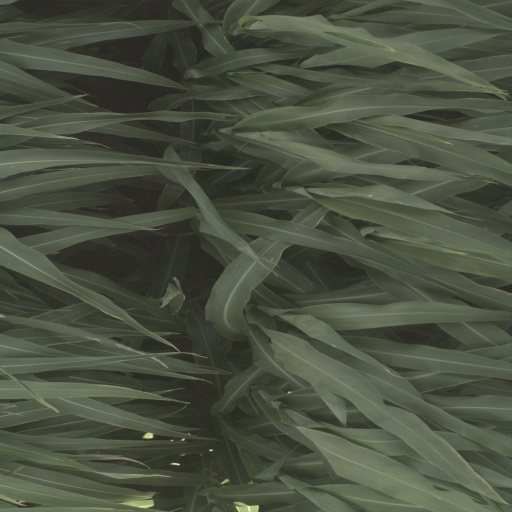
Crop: sorghum